William Morris's influence on Tolkien

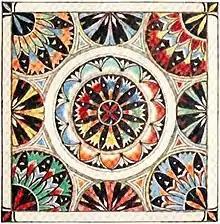
Morris-style handicrafts: Tolkien's design for a Númenórean tile. John Garth writes that illustrations of this kind reflect Morris's aesthetics.

The philologist and Tolkien scholar Tom Shippey writes that the King of Rohan's hall of Meduseld in "The Lord of the Rings" is anachronistically described as having louvres in its roof to remove the smoke; the word, from French, was first used in English in 1393. The feature is derived directly from "The House of the Wolfings", where Morris wrote: